Russula atropurpurea

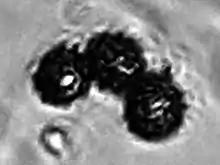
Spores at 800x found in a field in Wales, United Kingdom.

The spore print is Whitish, and the subglobose to globose spores ornamented with warts and ridges measure 7-9 x 6-7 μm.